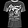
Label: T - shirt / top